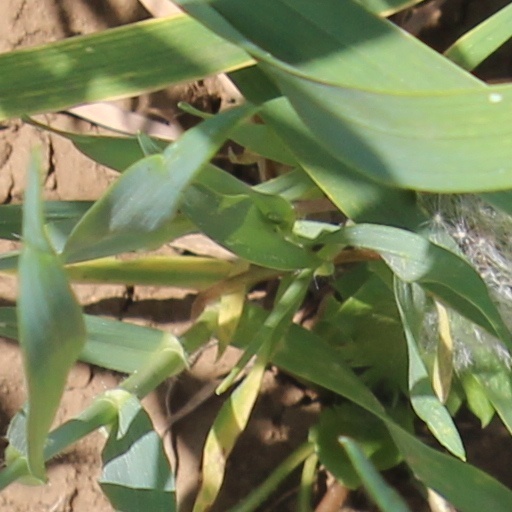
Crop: wheat